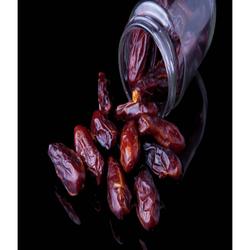
Label: Dates